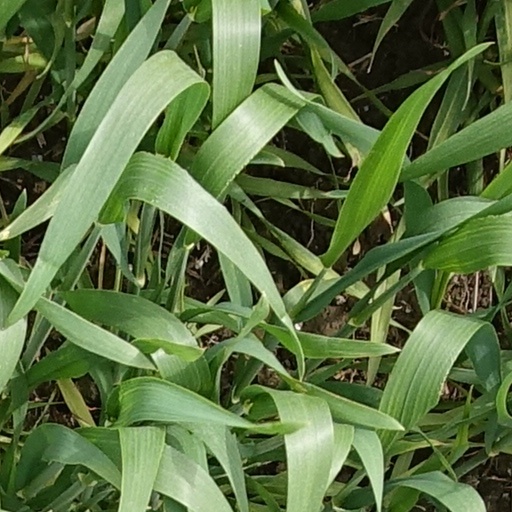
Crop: wheat